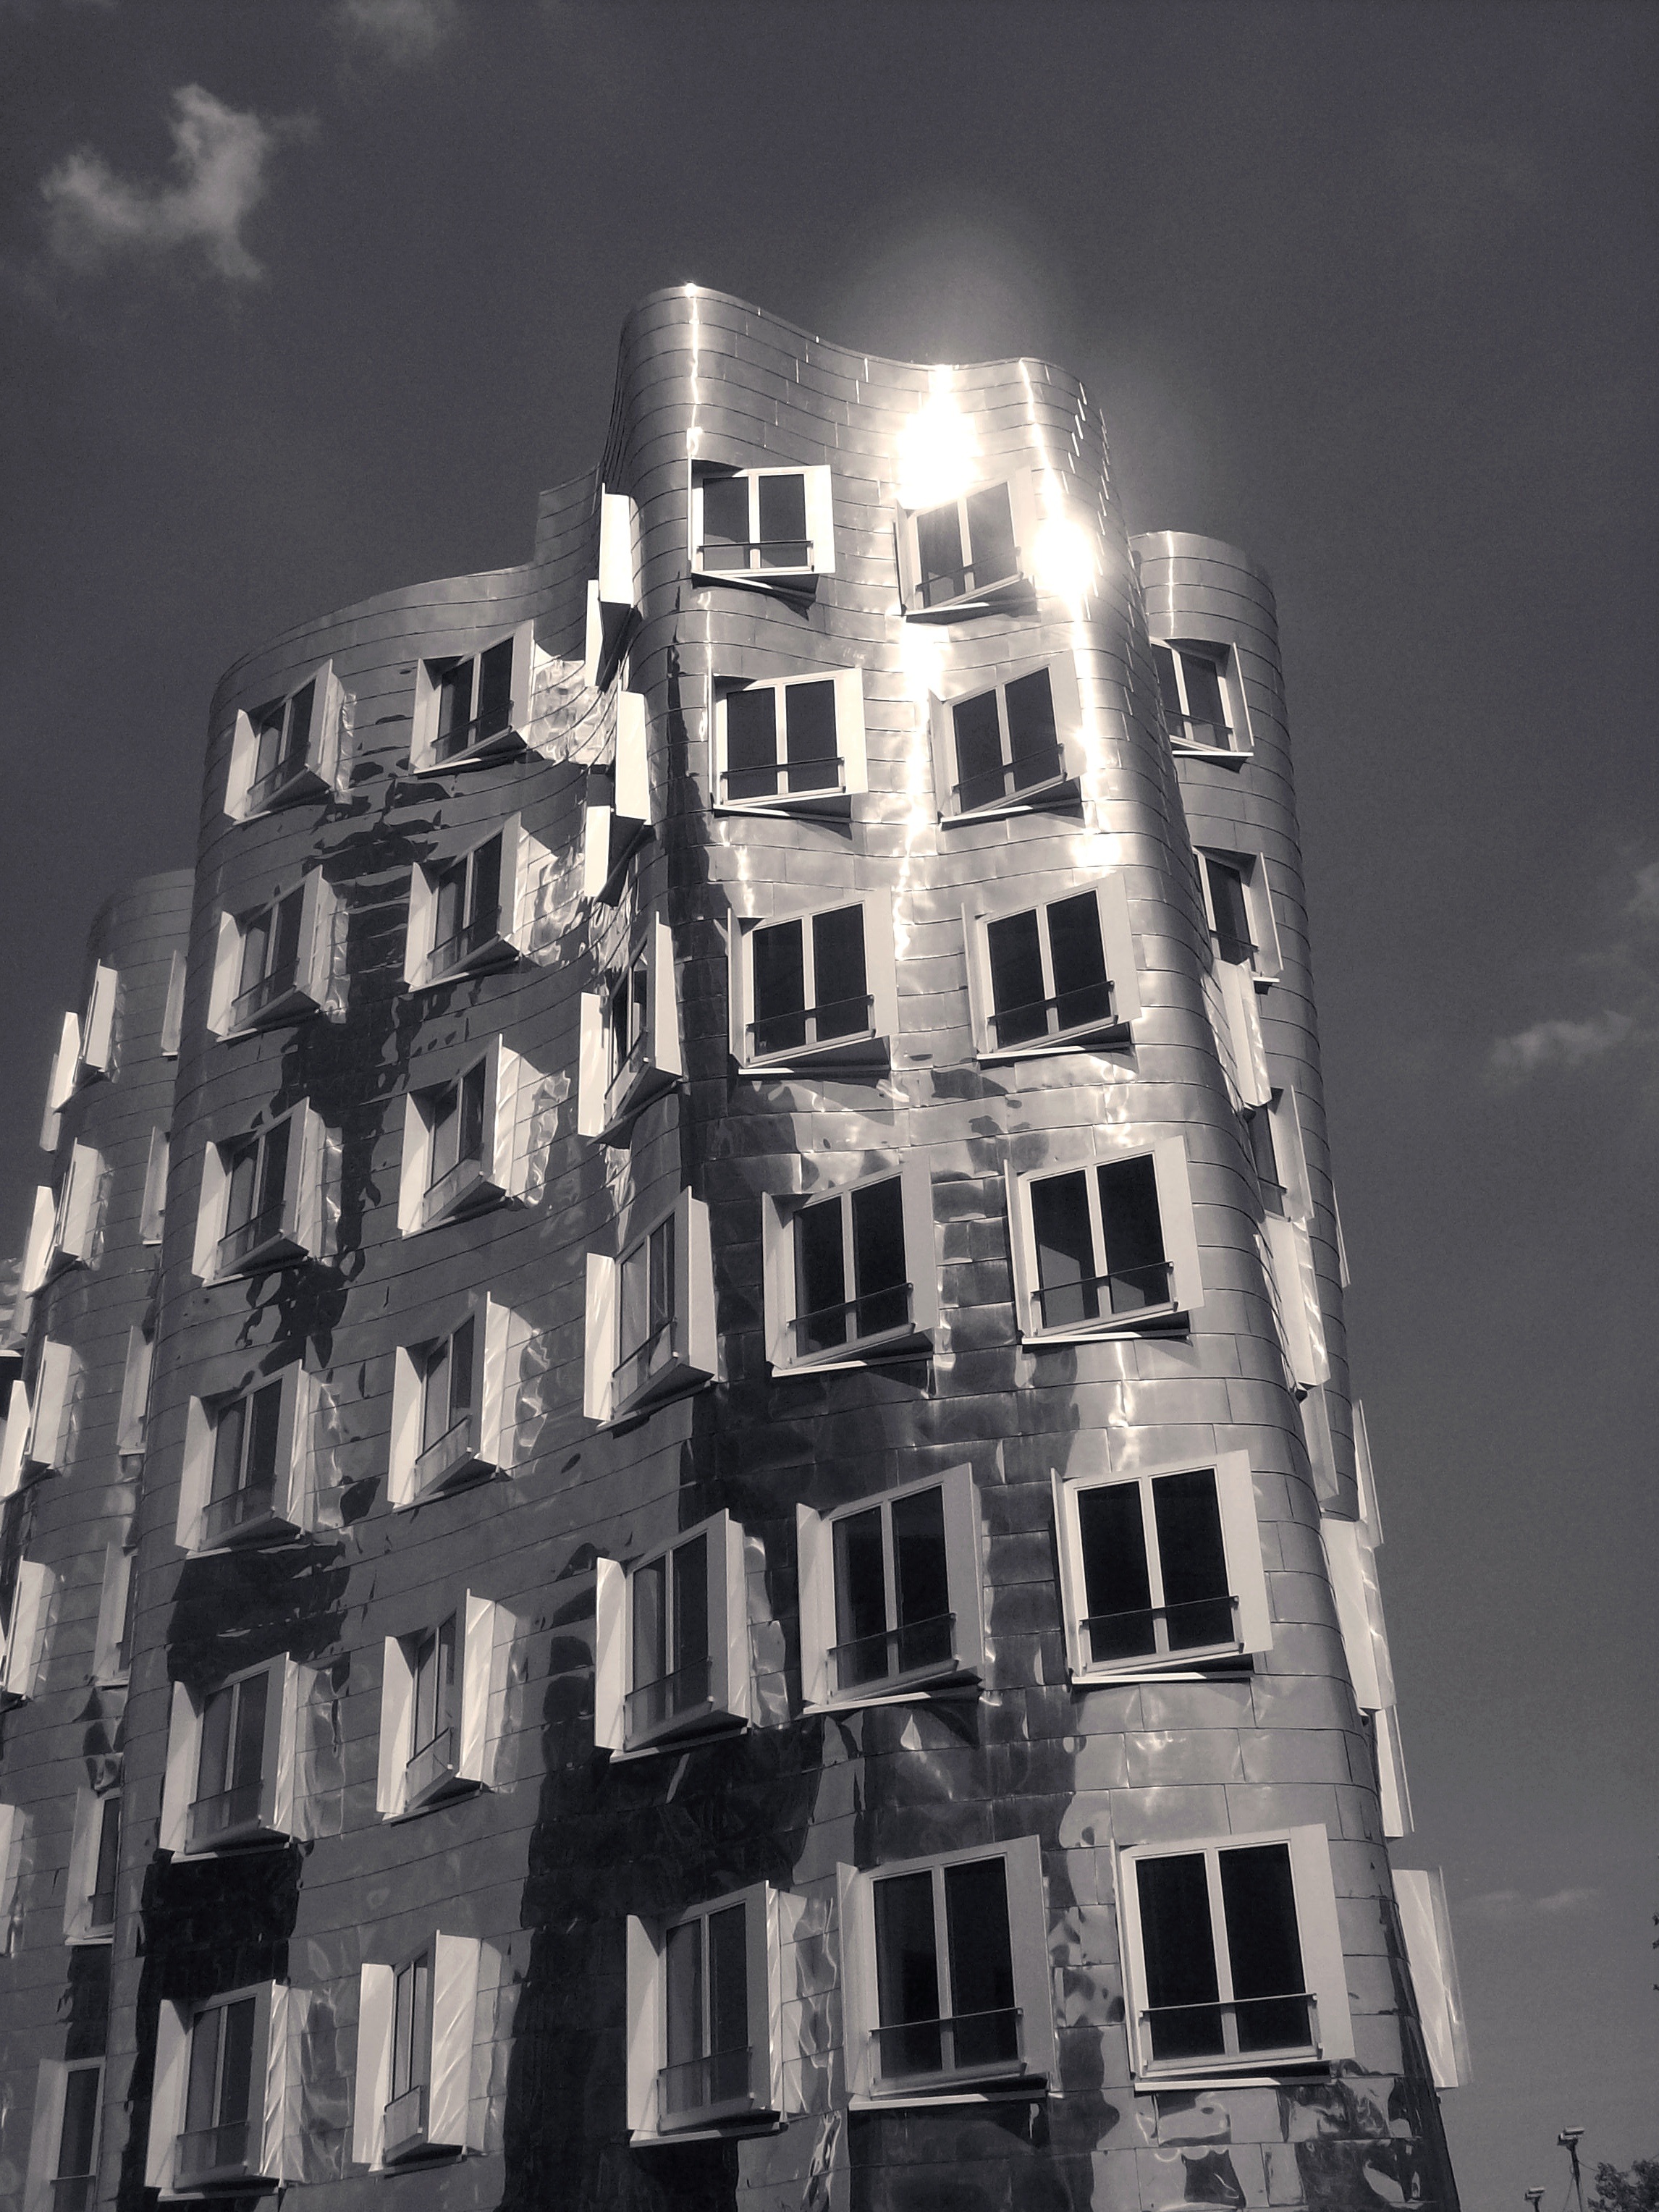
black and white, architecture, sky, white, glass, building, skyscraper, reflection, tower, facade, monochrome, modern, tower block, shape, gehry, mirroring, metropolis, dusseldorf, monochrome photography